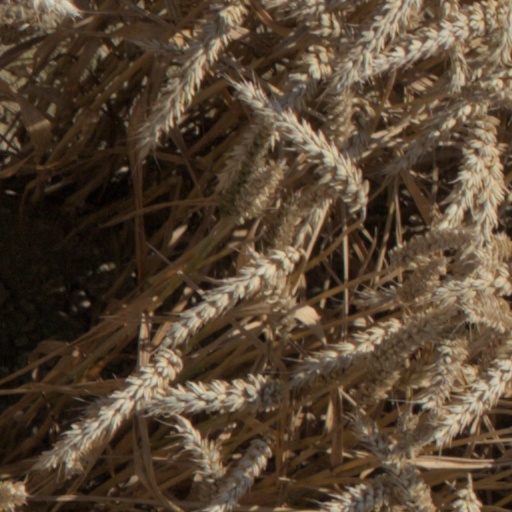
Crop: wheat